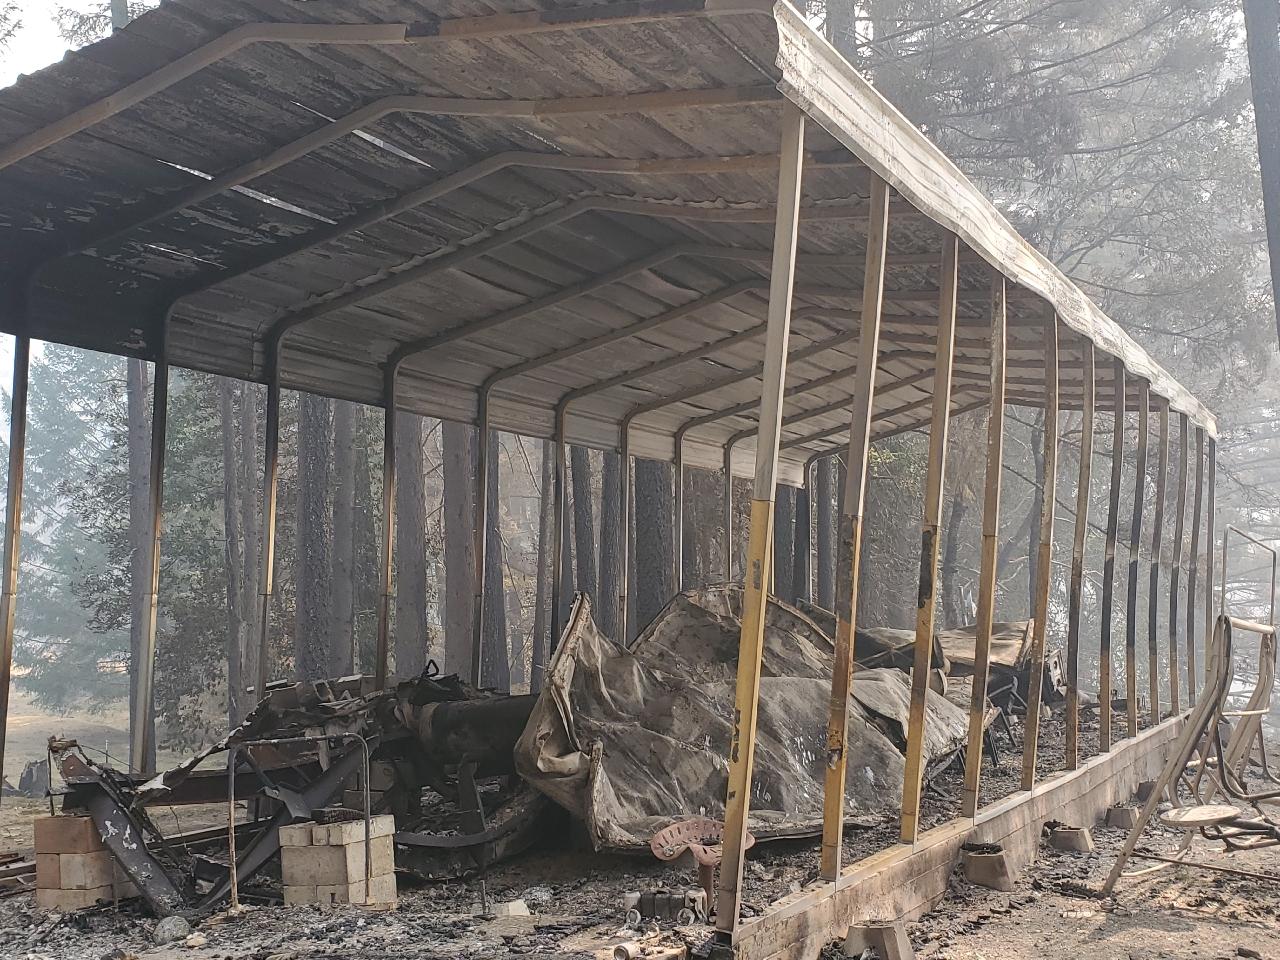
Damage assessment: destroyed